Hanging veil

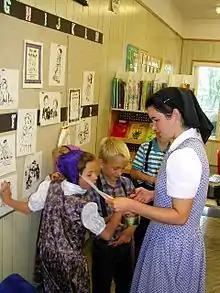
A Hutterite Anabaptist Christian teacher wearing an opaque hanging veil

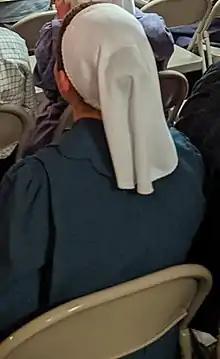
An opaque hanging veil worn by an Anabaptist Christian woman belonging to the Charity Christian Fellowship

A hanging veil, also known as a flowing veil or charity veil, is a type of Christian headcovering, which is worn by some Christian women continually, in obedience to Paul the Apostle's command in . Hanging veils enjoy popularity in a diverse array of Christian denominations, especially those of the Anabaptist Christian tradition (such as Mennonites and Hutterites). In certain Conservative Mennonite Anabaptist congregationations of the Beachy Amish Mennonite tradition, an opaque hanging veil is permitted as an alternative to the kapp if it covers as much or more hair as the kapp, which traditionally is "of ample size to cover most of the hair". Opaque hanging veils are usually white or black in colour for modesty. Hanging veils are designed to drape over the natural curves of a woman's head and hang down a woman's neck. Certain denominations of Christianity provide guidelines regarding the headcovering; the Ministry Training Center of the Biblical Mennonite Alliance, for example, teaches: